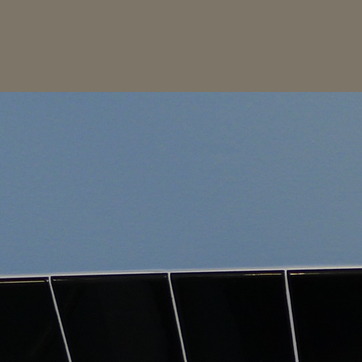
Material: painted